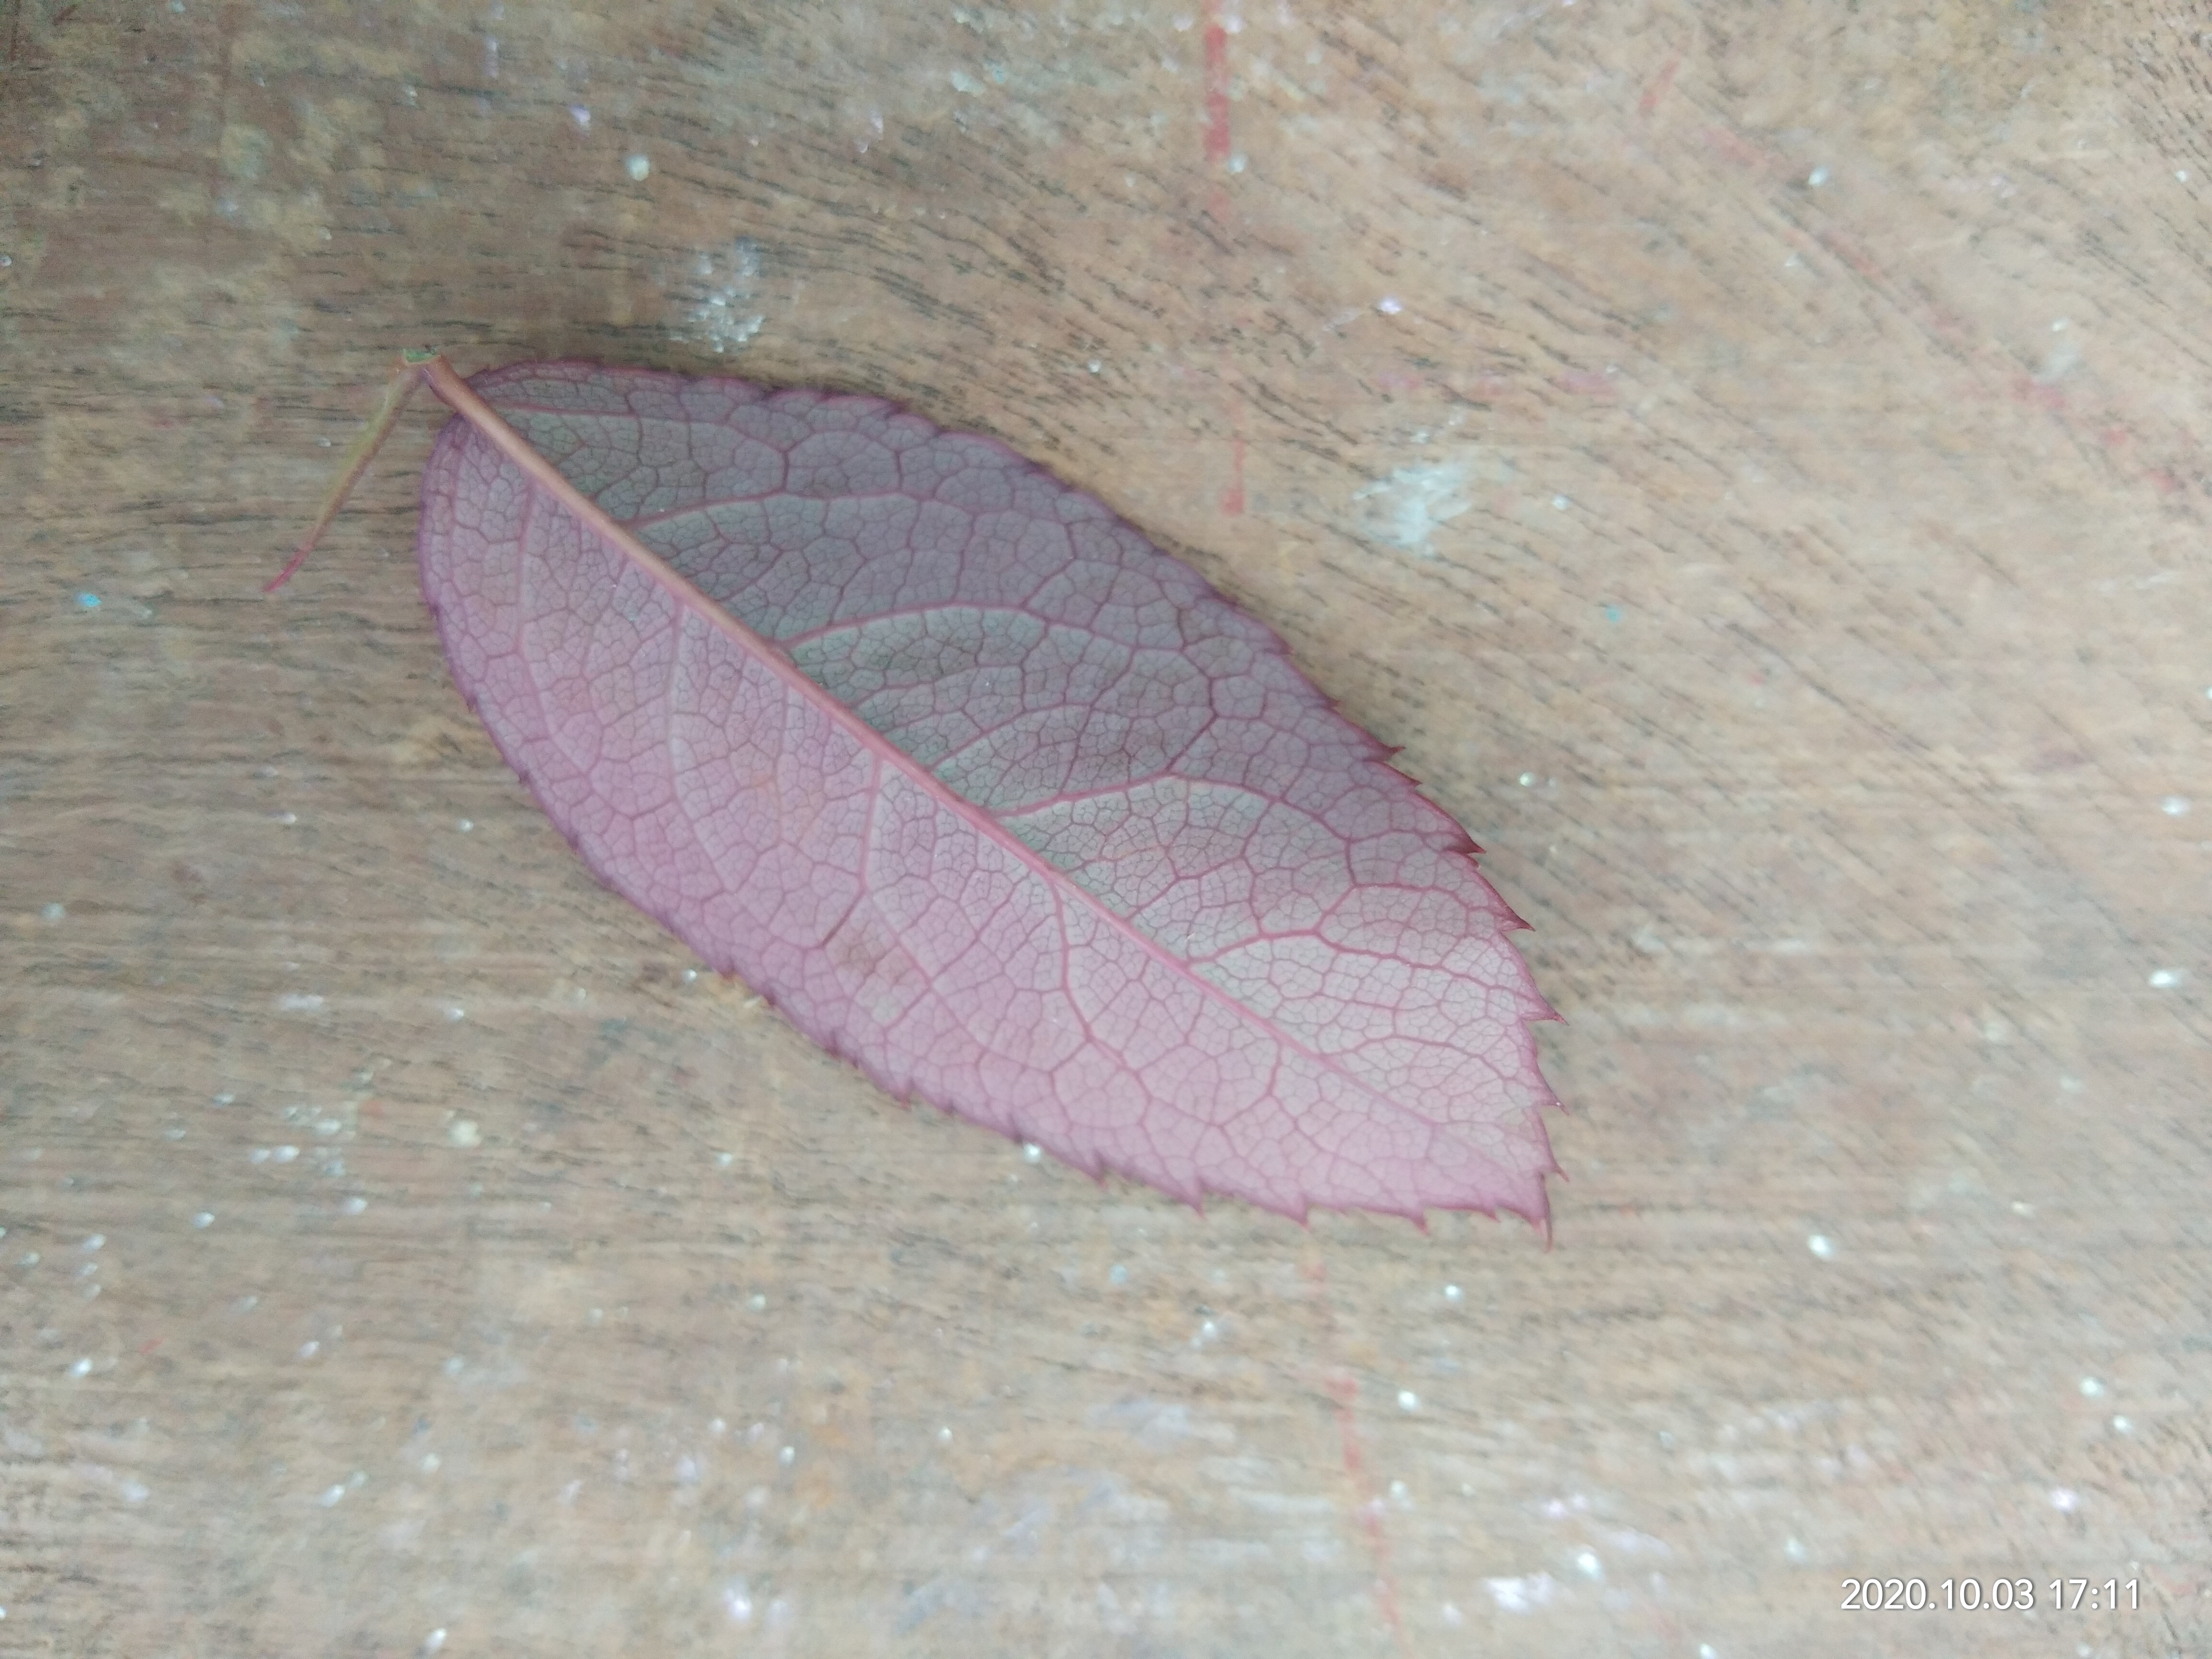
Plant: Rose